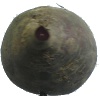
Label: beetroot